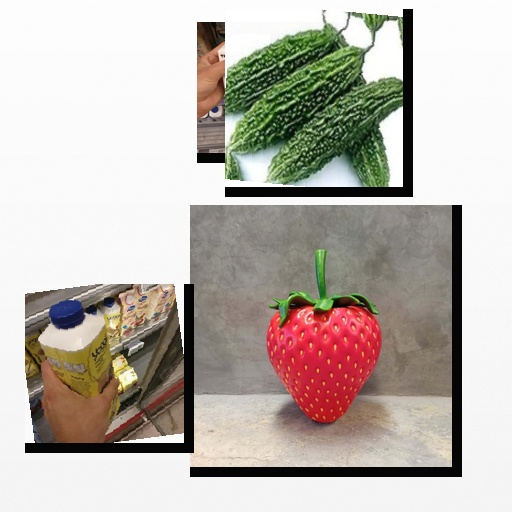
Food items: oatghurt, bitter_gourd, vanilla_yogurt, strawberry